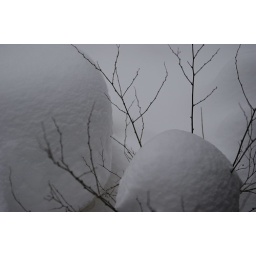
The roof deck. That's my table and chairs - and a Kerria under there.